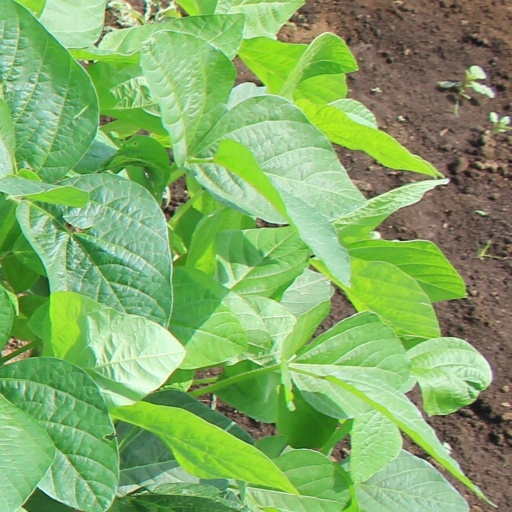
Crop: soybean